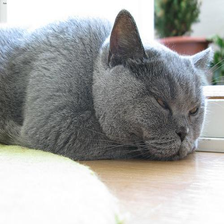
Species: cat
Breed: British Shorthair